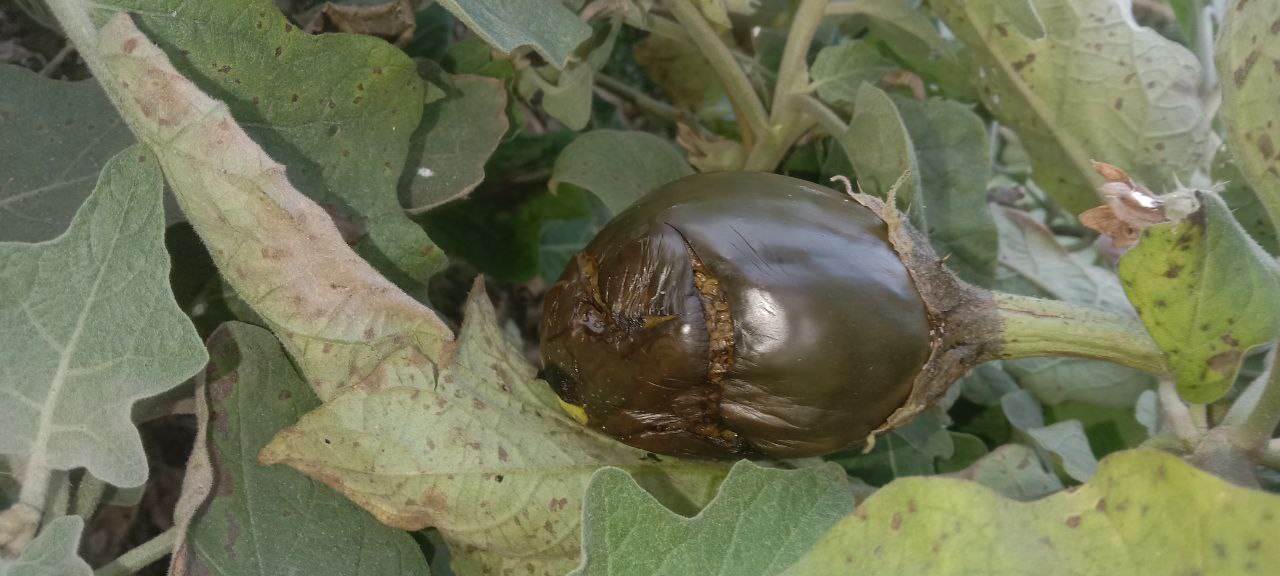
Label: Phomopsis Bright